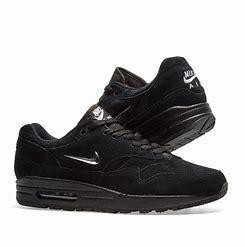
Brand: Nike
Model: Air Max SC